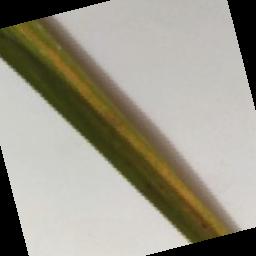
Label: Rice___Brown_Spot